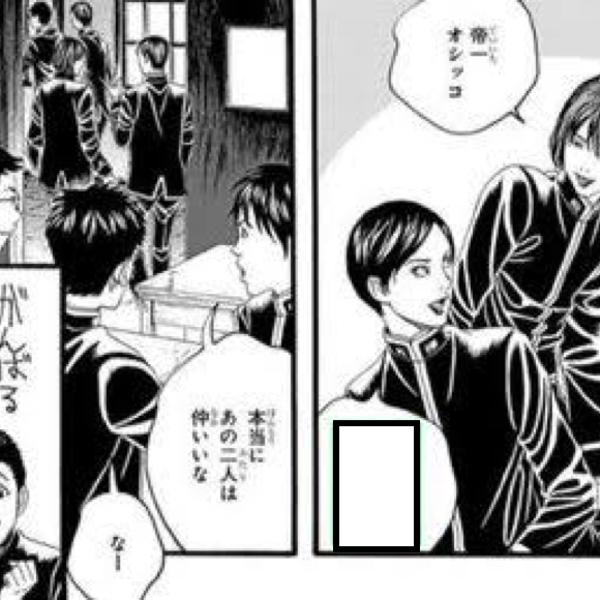
回答: みせてみせて